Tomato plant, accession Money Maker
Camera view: vertical (180 deg); turntable rotation: 180 degrees
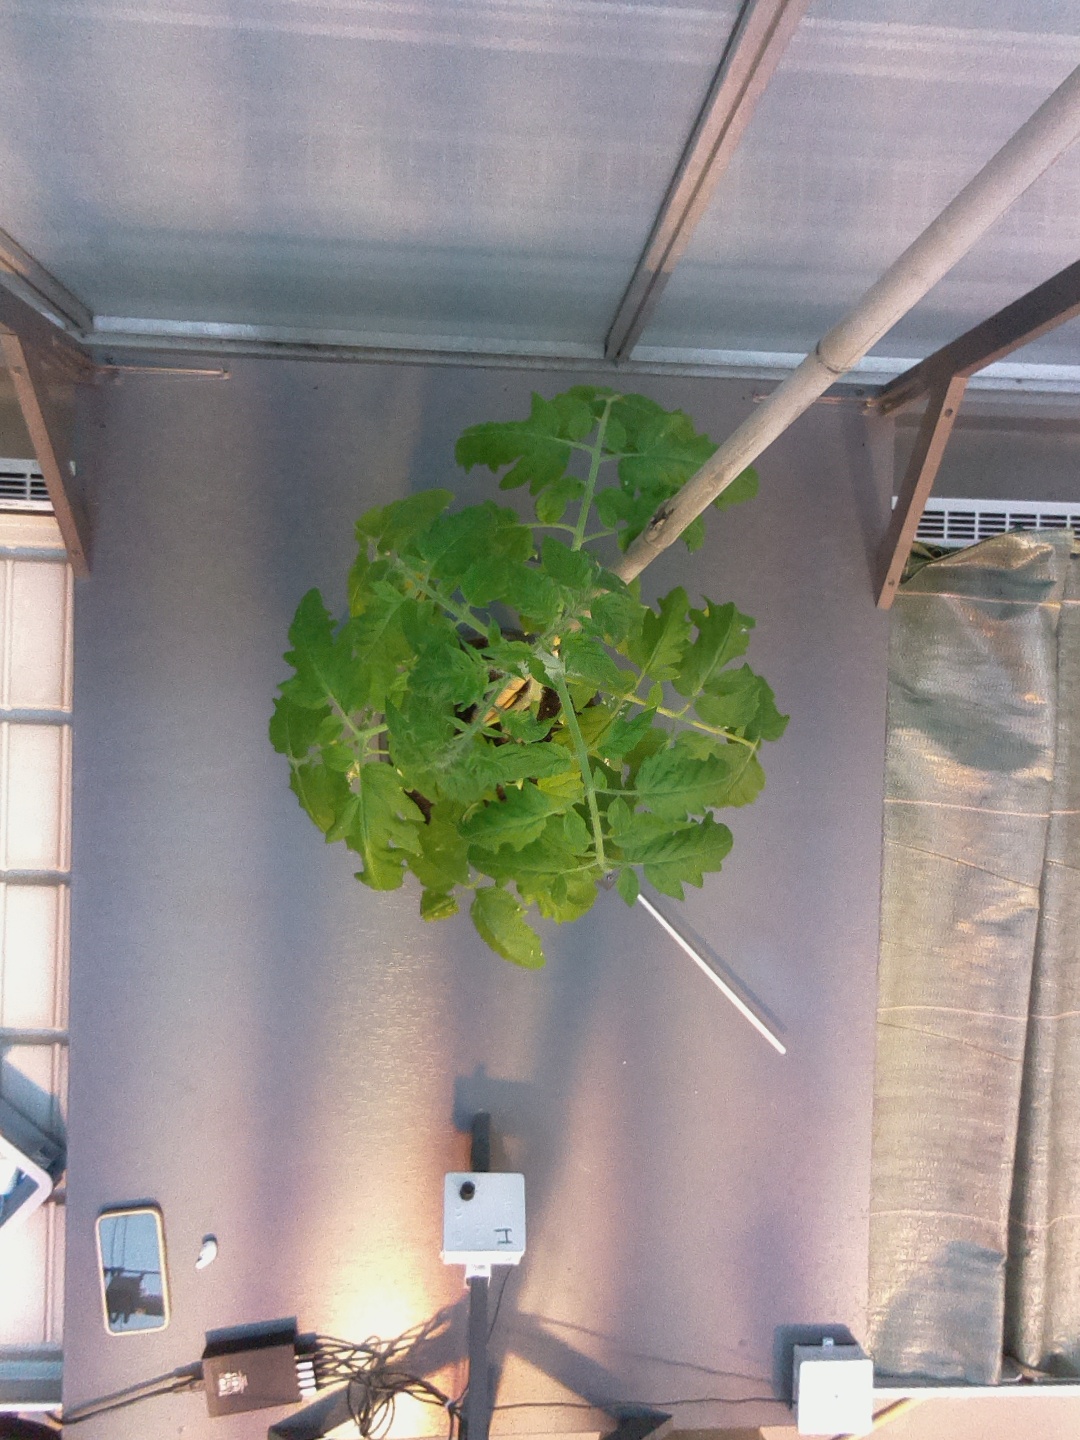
BBCH growth stage 53: 3 inflorescences visible